Queen's Blade Rebellion

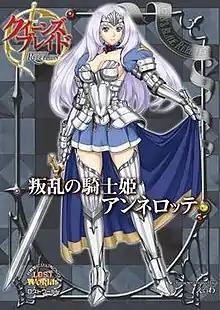
Cover of the first "Queen's Blade Rebellion" gamebook released by Hobby Japan featuring Annelotte

is a series of visual combat books published by Hobby Japan. The sequel to "Queen's Blade", it features an all-new cast of characters, as well as reinterpretations of characters from the original series. Like "Queen's Blade" before it, "Rebellion" is also compatible with Flying Buffalo's "Lost Worlds" gamebooks. The first gamebook, featuring Annelotte, was released on November 29, 2008, with a total of twelve gamebooks available in Japan as of December 16, 2011.